Eklutna Lake

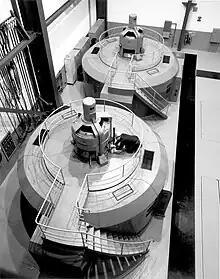
generators powered by water flow diverted from the lake

As a reservoir, the lake is the main source of Anchorage's drinking water and a major source of electricity via a hydroelectric dam that diverts almost all of the water that used to comprise the Eklutna River. The agencies that own the dam are required to begin restoring the river by 2027, and completely restore it by 2032. With the removal of an older, unused diversion dam downstream there is interest in restoring the previous water flow back to the river sooner rather than waiting, in order to provide anadromous salmon habitat, an effort supported by nonprofit groups and U.S. Representative Don Young.